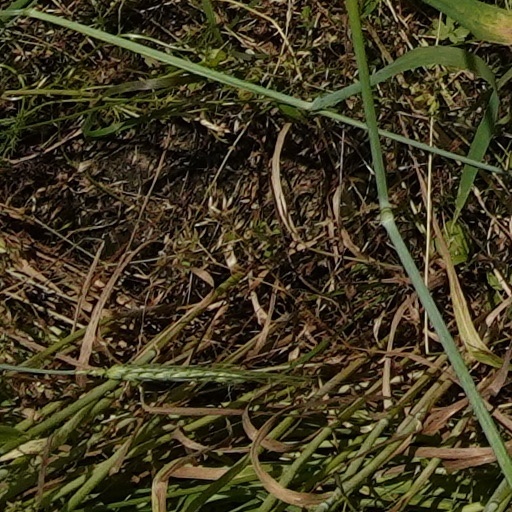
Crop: wheat